Fenn's, Whixall and Bettisfield Mosses National Nature Reserve

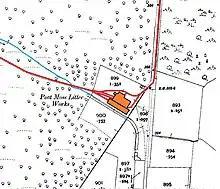
Layout of tramways around Old Shed Yard Works in 1912. Those to the west brought peat from the mosses for processing, and processed peat was taken to Fenn's Bank station on the tracks heading north.

From 1889, the English Peat Moss Litter Company started to build houses for its workers, using materials obtained from the Fenn's Bank Brick and Tile Company and had completed 17 dwellings by 1898. At some point, probably before 1914, William Smith sold his share of the company to George Wardle. Wardle employed around 50 people, but in 1914 there was industrial unrest, including threats to those who chose to keep working, and the works closed intermittently until the dispute was resolved. During World War I, the War Department commandeered much of Fenn's and Whixall Mosses, for use as rifle ranges, but continued to cut peat, which was used for bedding at a cavalry remount station located at Bettisfield Park. It appears that Wardle surrendered his lease to the authorities at this time and that Tom Allmark, the works foreman, worked for the military, producing peat. They established a peat works, known locally at the Old Graveyard, near to Bettisfield Moss and the railway line. They clearly used tramways, since an auction sale of the works after the war ended included of Decauville railway track and 103 assorted wagons.